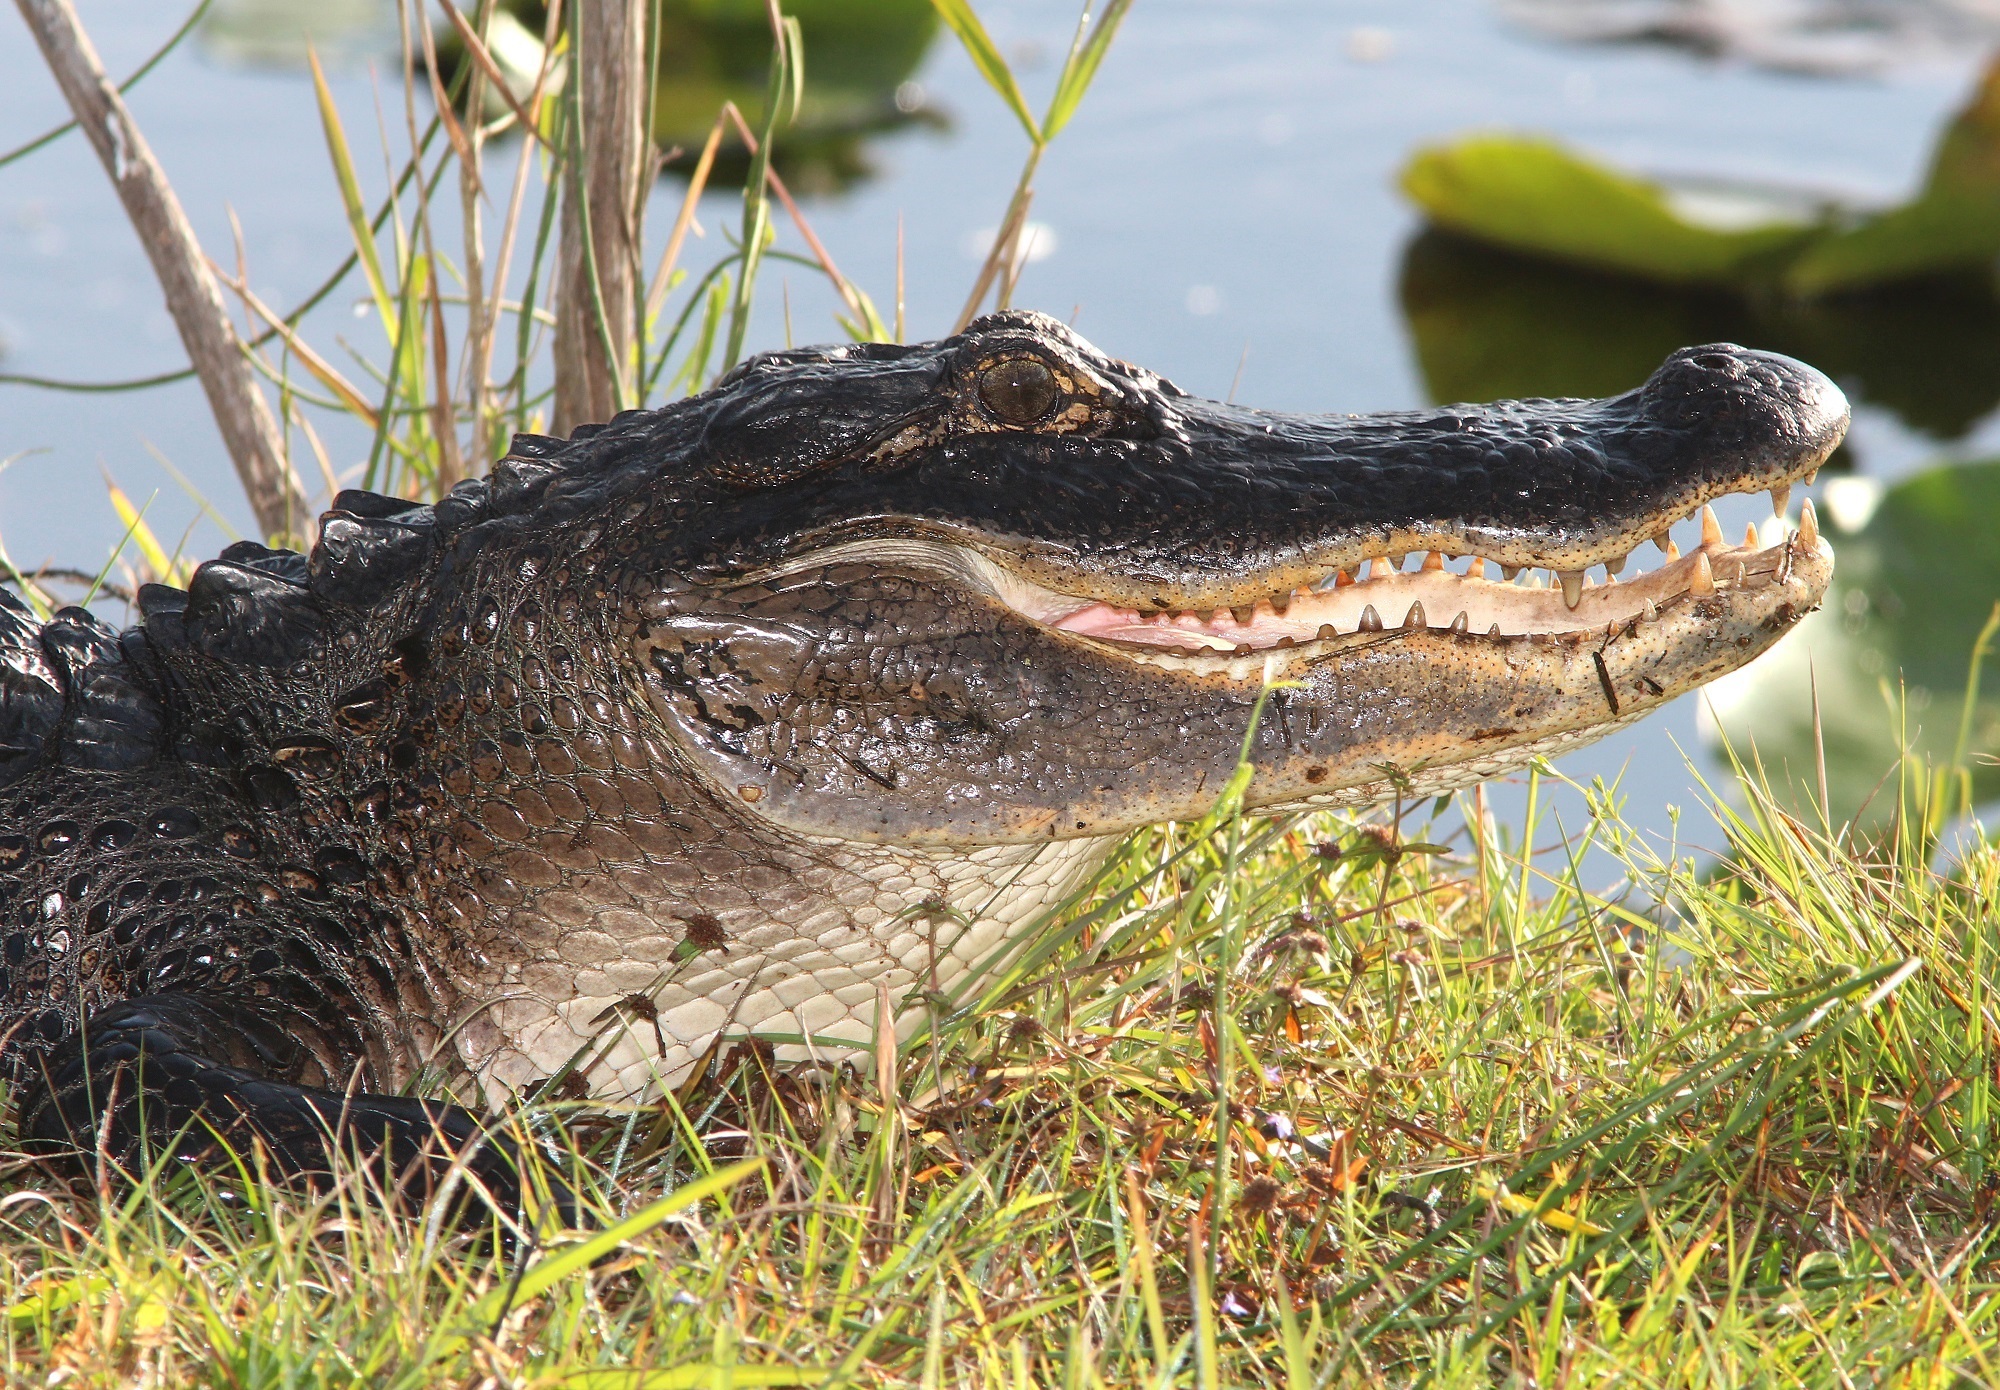
water, nature, profile, wildlife, portrait, tropical, predator, reptile, fauna, mouth, crocodile, close up, alligator, head, vertebrate, teeth, jaws, crocodilia, american alligator, nile crocodile